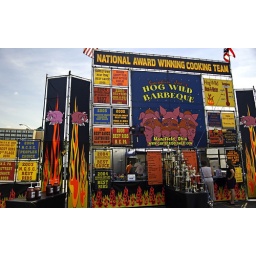
Rib AmericaThe pigs in the middle of the sign have the words &amp;quot;You'll Like Our Butts!&amp;quot; emblazoned in the appropriate locale.